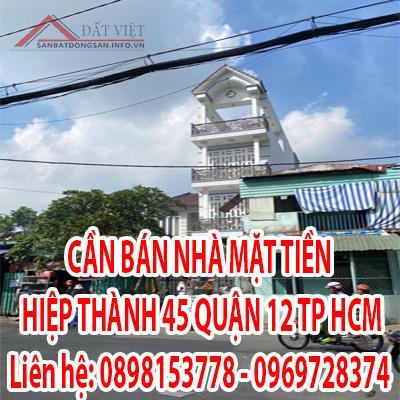
đây là hình ảnh nhìn từ mặt trước của một ngôi nhà cao tầng